World Series

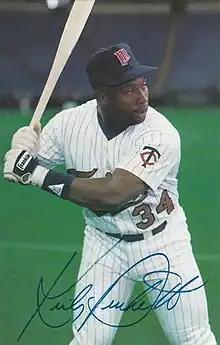
In Game 6 of the 1991 World Series, Kirby Puckett made a memorable leaping catch in left field to rob an extra-base hit. In the bottom of the 11th inning, Puckett hit a game-winning home run to send the Series to Game 7

The 1988 World Series is remembered for the iconic home run by the Los Angeles Dodgers' Kirk Gibson with two outs in the bottom of the ninth inning of Game 1. The Dodgers were huge underdogs against the 104-win Oakland Athletics, who had swept the Boston Red Sox in the ALCS. Baseball's top relief pitcher, Dennis Eckersley, closed out all four games in the ALCS, and he appeared ready to do the same in Game 1 against a Dodgers team trailing 4–3 in the ninth.